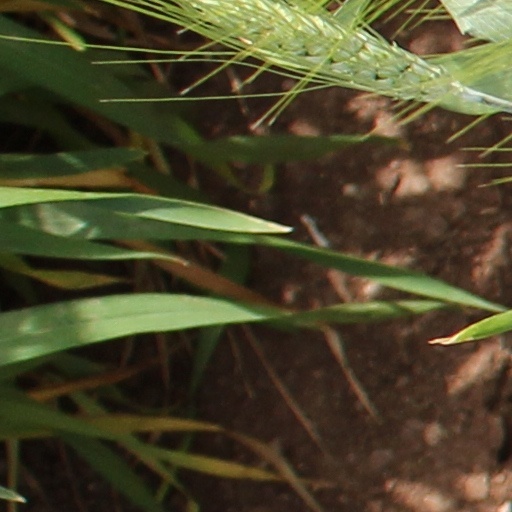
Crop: wheat